Beretta 92

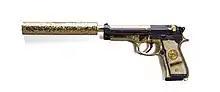
A gold-plated, diamond-encrusted Beretta 92F 9mm Parabellum pistol with matching suppressor confiscated from a safehouse belonging to Joaquín "El Chapo" Guzmán"

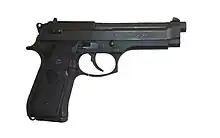
French military PAMAS G1 version of the 92F with a decocking-only lever

In 1984 Beretta introduced a version of the model 92SB slightly modified to create the 92SB-F (the "F" meaning "Federale", or "Federal" in Italian, added to denote entry of the model in U.S. Government federal testing) by making the following changes: